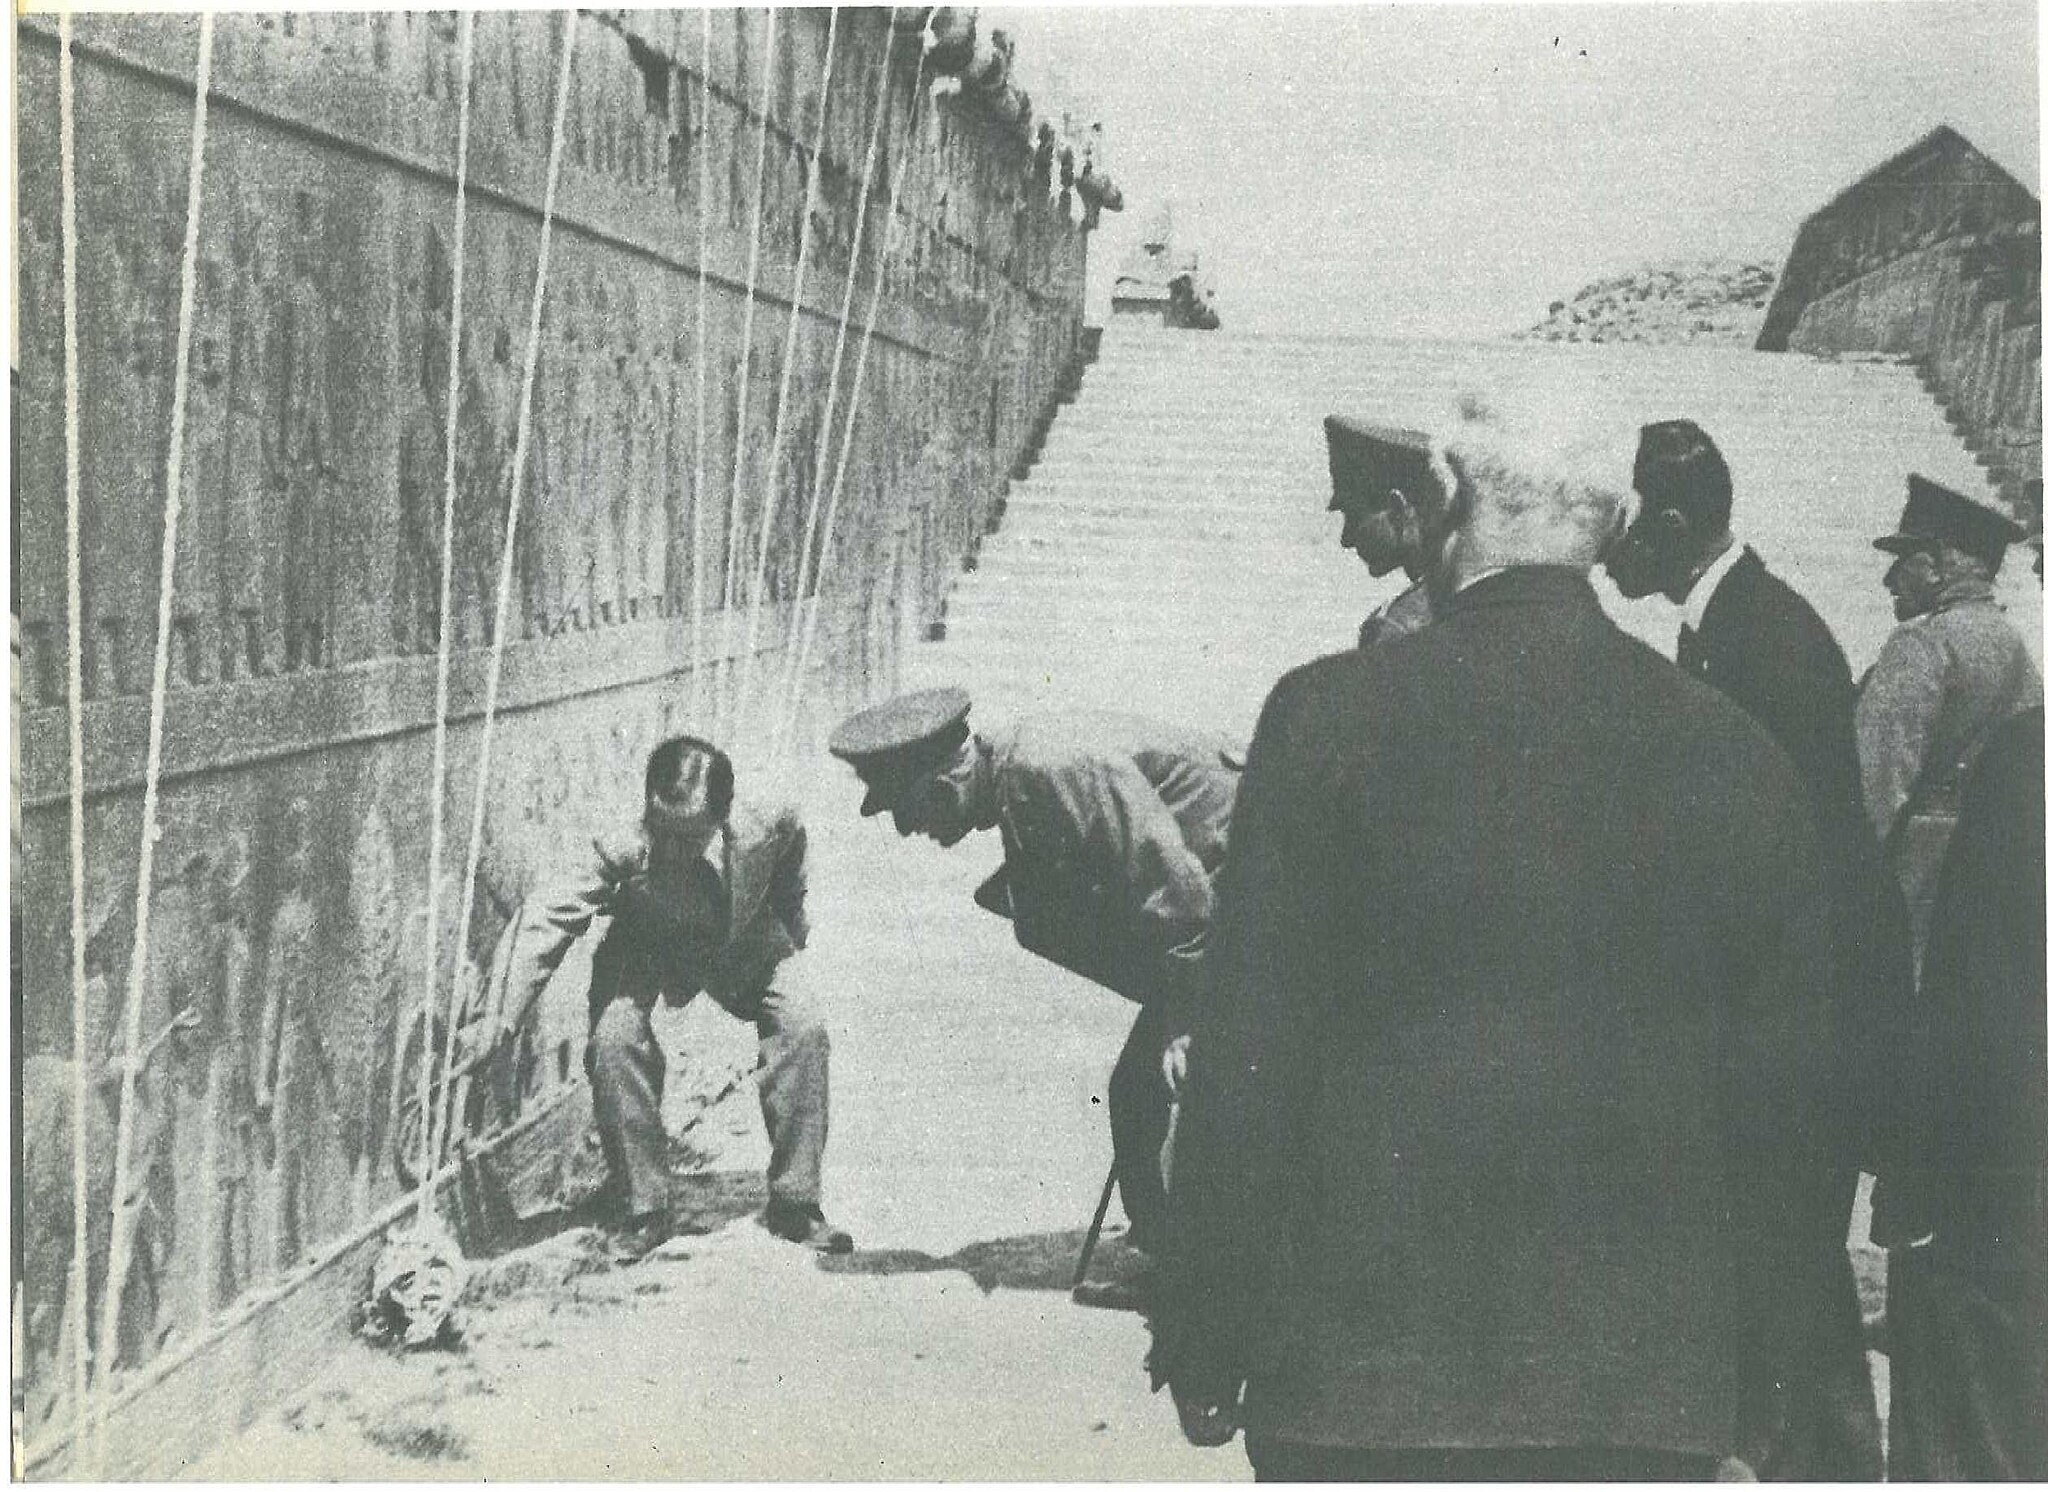
Title: عصر پهلوی رضاشاه کبیر پهلوی اول، جلد یکم، صفحه ۲۰۵
Description: رضاشاه
Date: 1346
Categories: Persepolis, PD Iran, PD-scan (PD-Iran), Template Unknown (author), Reza Shah in unidentified year, Pahlavi Era (book)